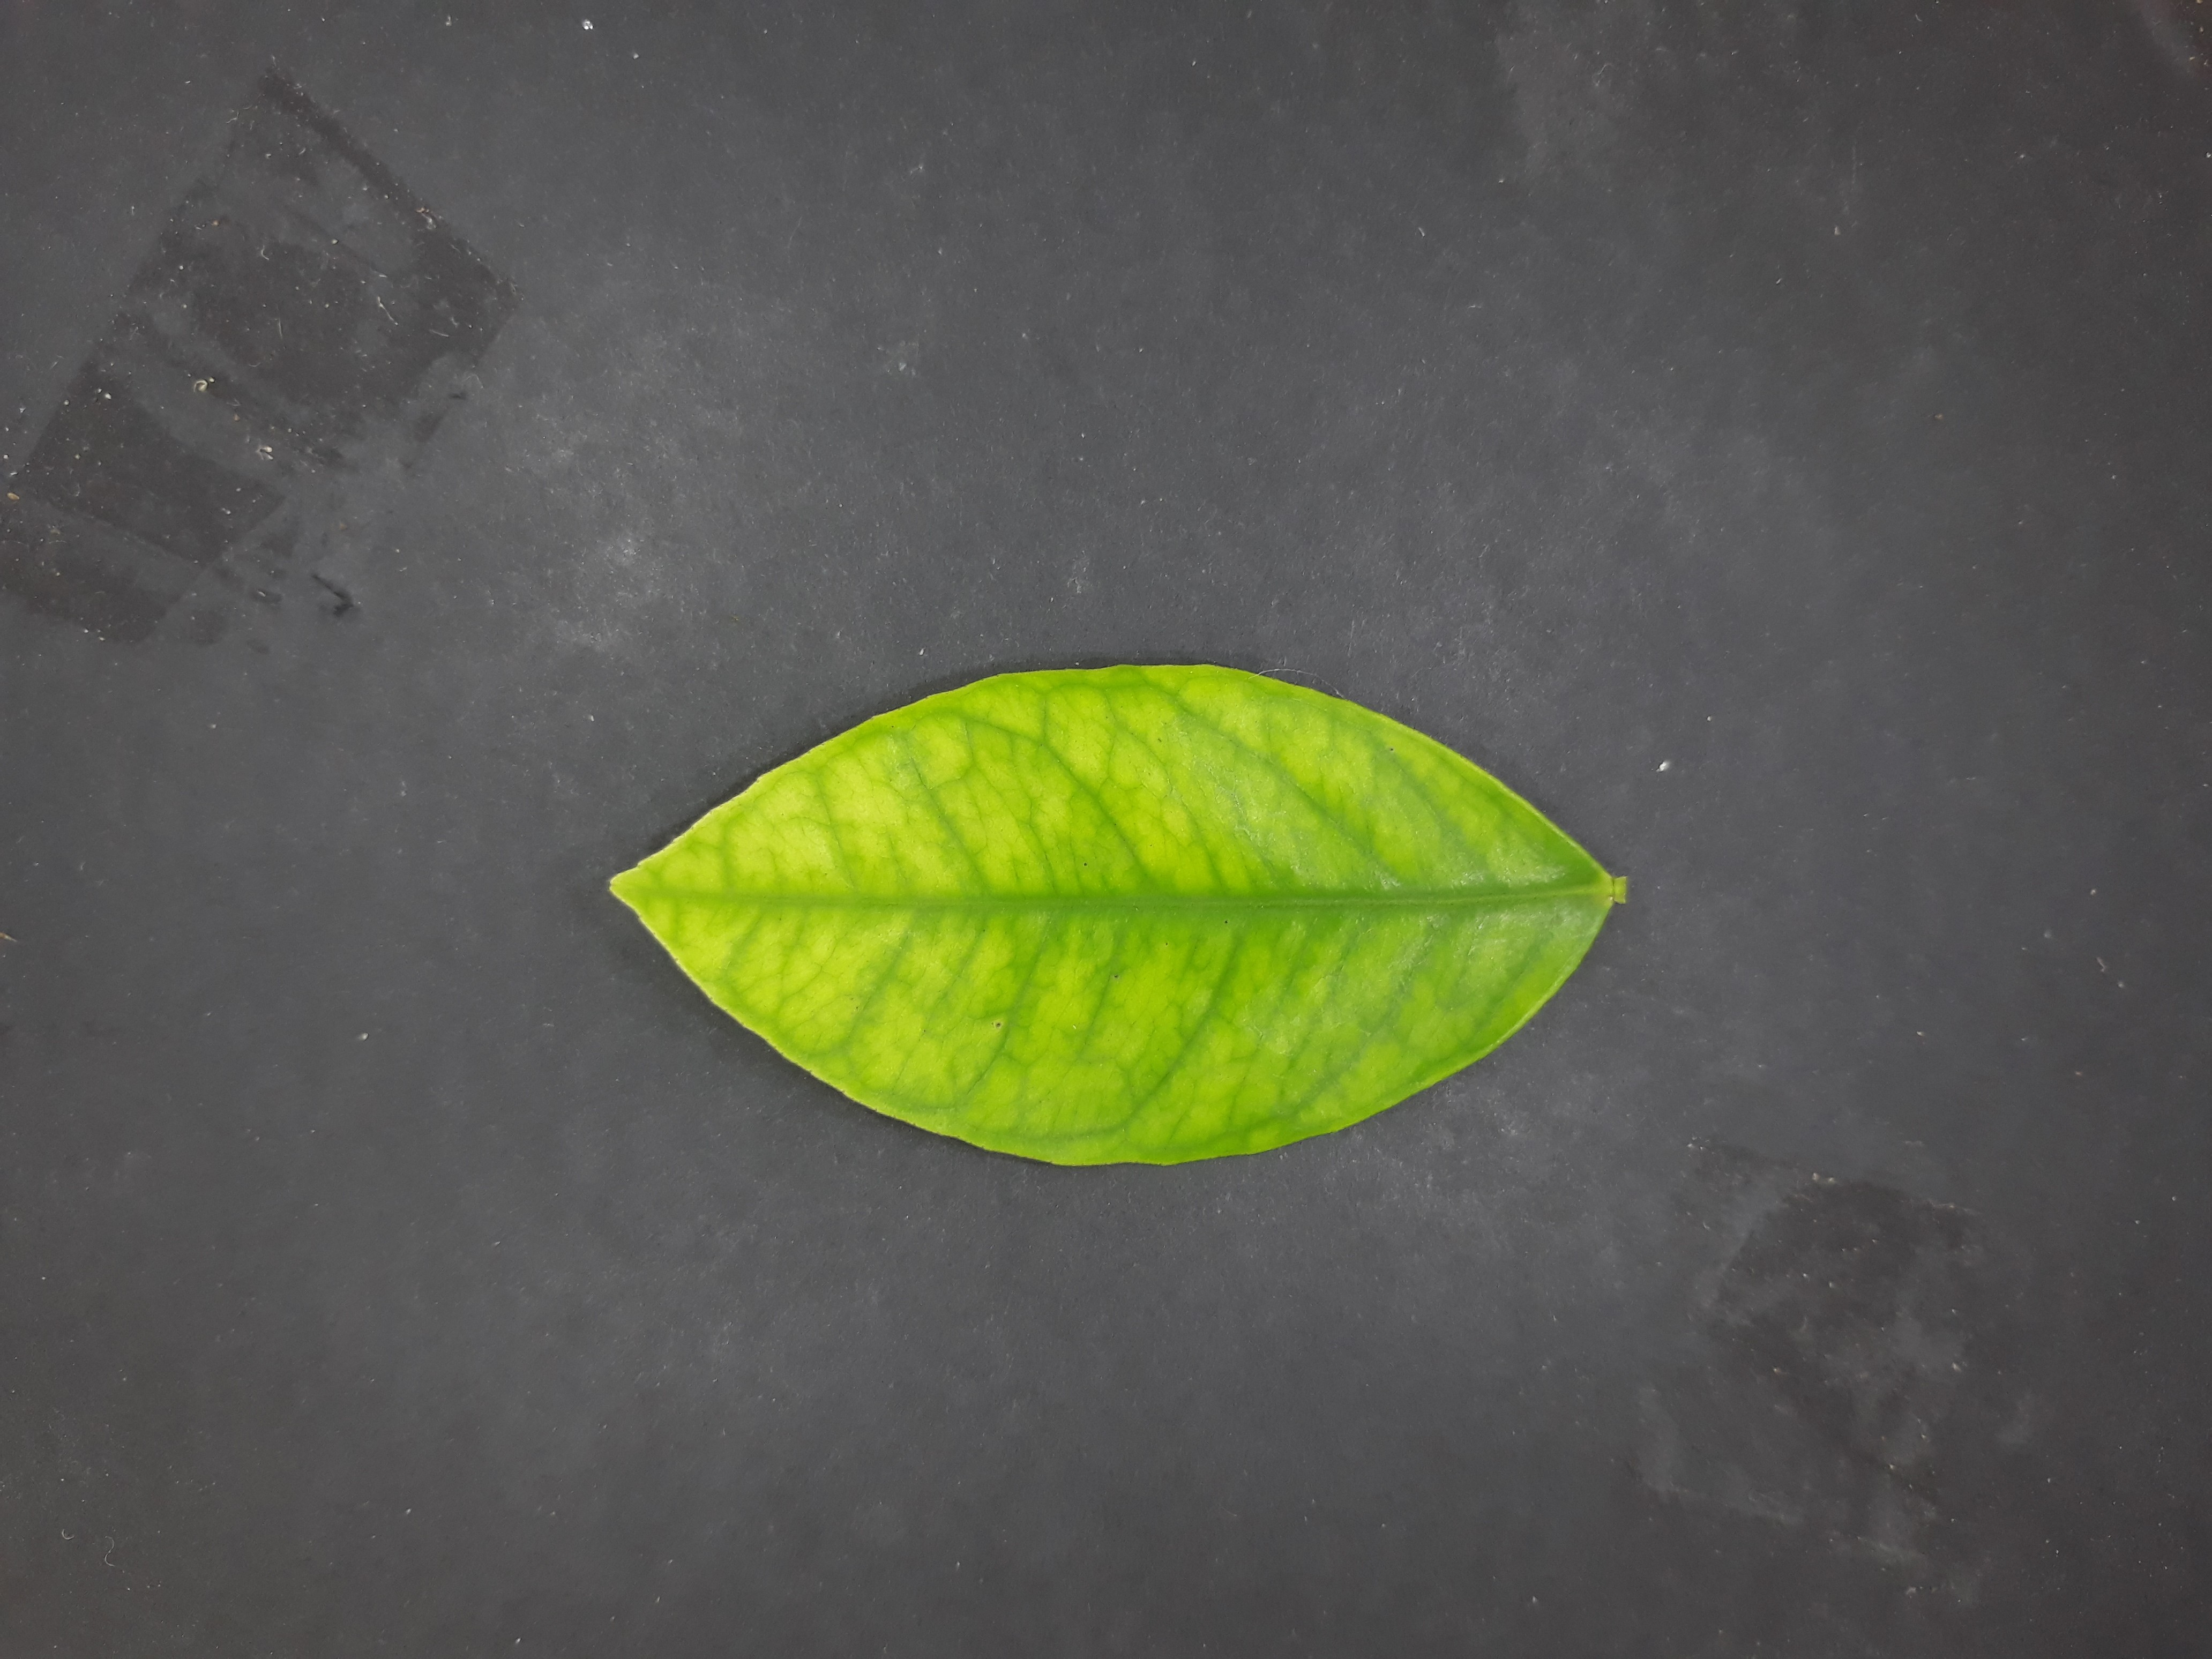
Label: Iron deficiency (Fe)